Onésime Reclus

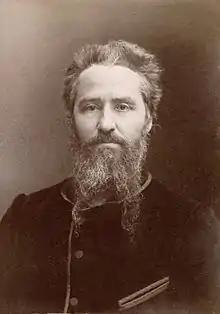

Onésime Reclus (22 September 1837 – 30 June 1916) was a French geographer who specialized in the relations between France and its colonies.